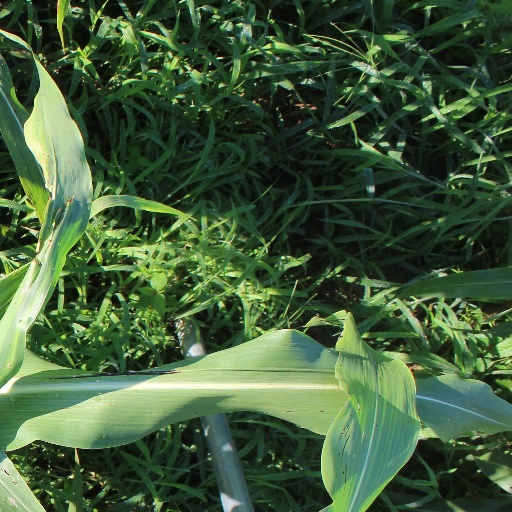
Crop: sorghum